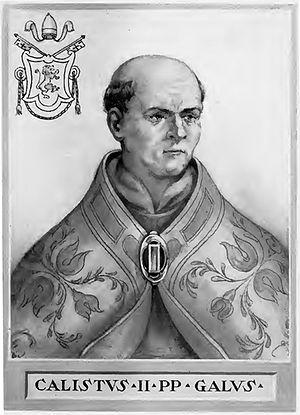
L'archidiocèse de Vienne est un ancien archidiocèse de l'Église catholique en France. La ville Vienne, actuellement située dans le département de l'Isère, était le siège de l'archevêché.
Calixte II ou Callistus II en latin, né Gui de Bourgogne, est le 162ᵉ pape de l'Église catholique.
L'abbaye de Genne Mont-Sainte Marie est une ancienne abbaye cistercienne du XIIᵉ siècle, du vignoble du Jura, à Montigny-lès-Arsures, près d'Arbois, dans le Jura en Bourgogne-Franche-Comté.